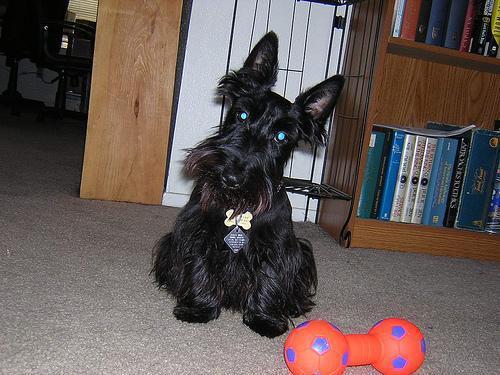
scottish terrier